Gisr el-Mudir

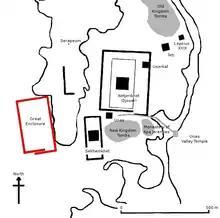
Gisr el-Mudir ("Great Enclosure", red) on the map of Saqqara

Gisr el-Mudir (Arabic:جسر المدير, "bridge of the chief"), also known as the Great Enclosure, is one of the oldest known stone structures in Egypt, located at Saqqara only a few hundred metres west of the Step Pyramid and the Buried Pyramid. The function of the space is not yet clear.